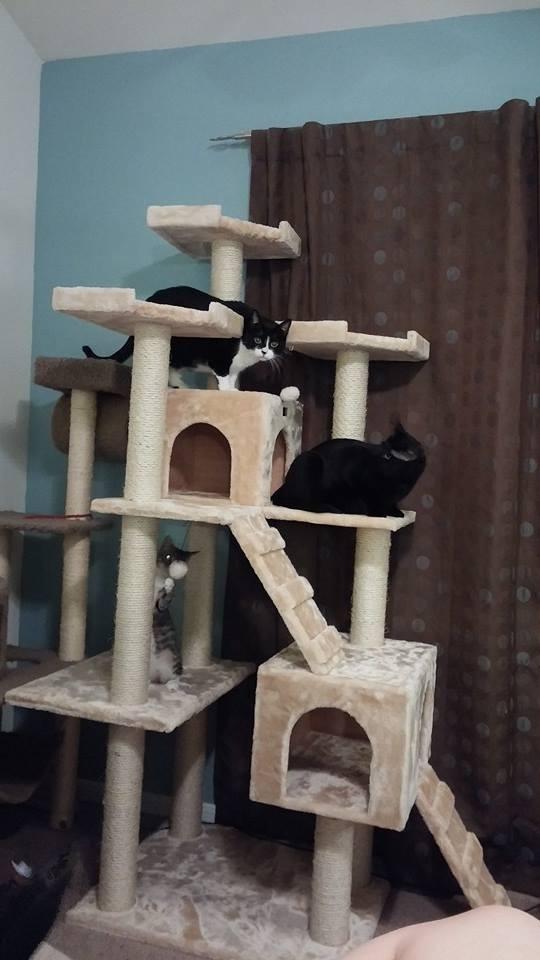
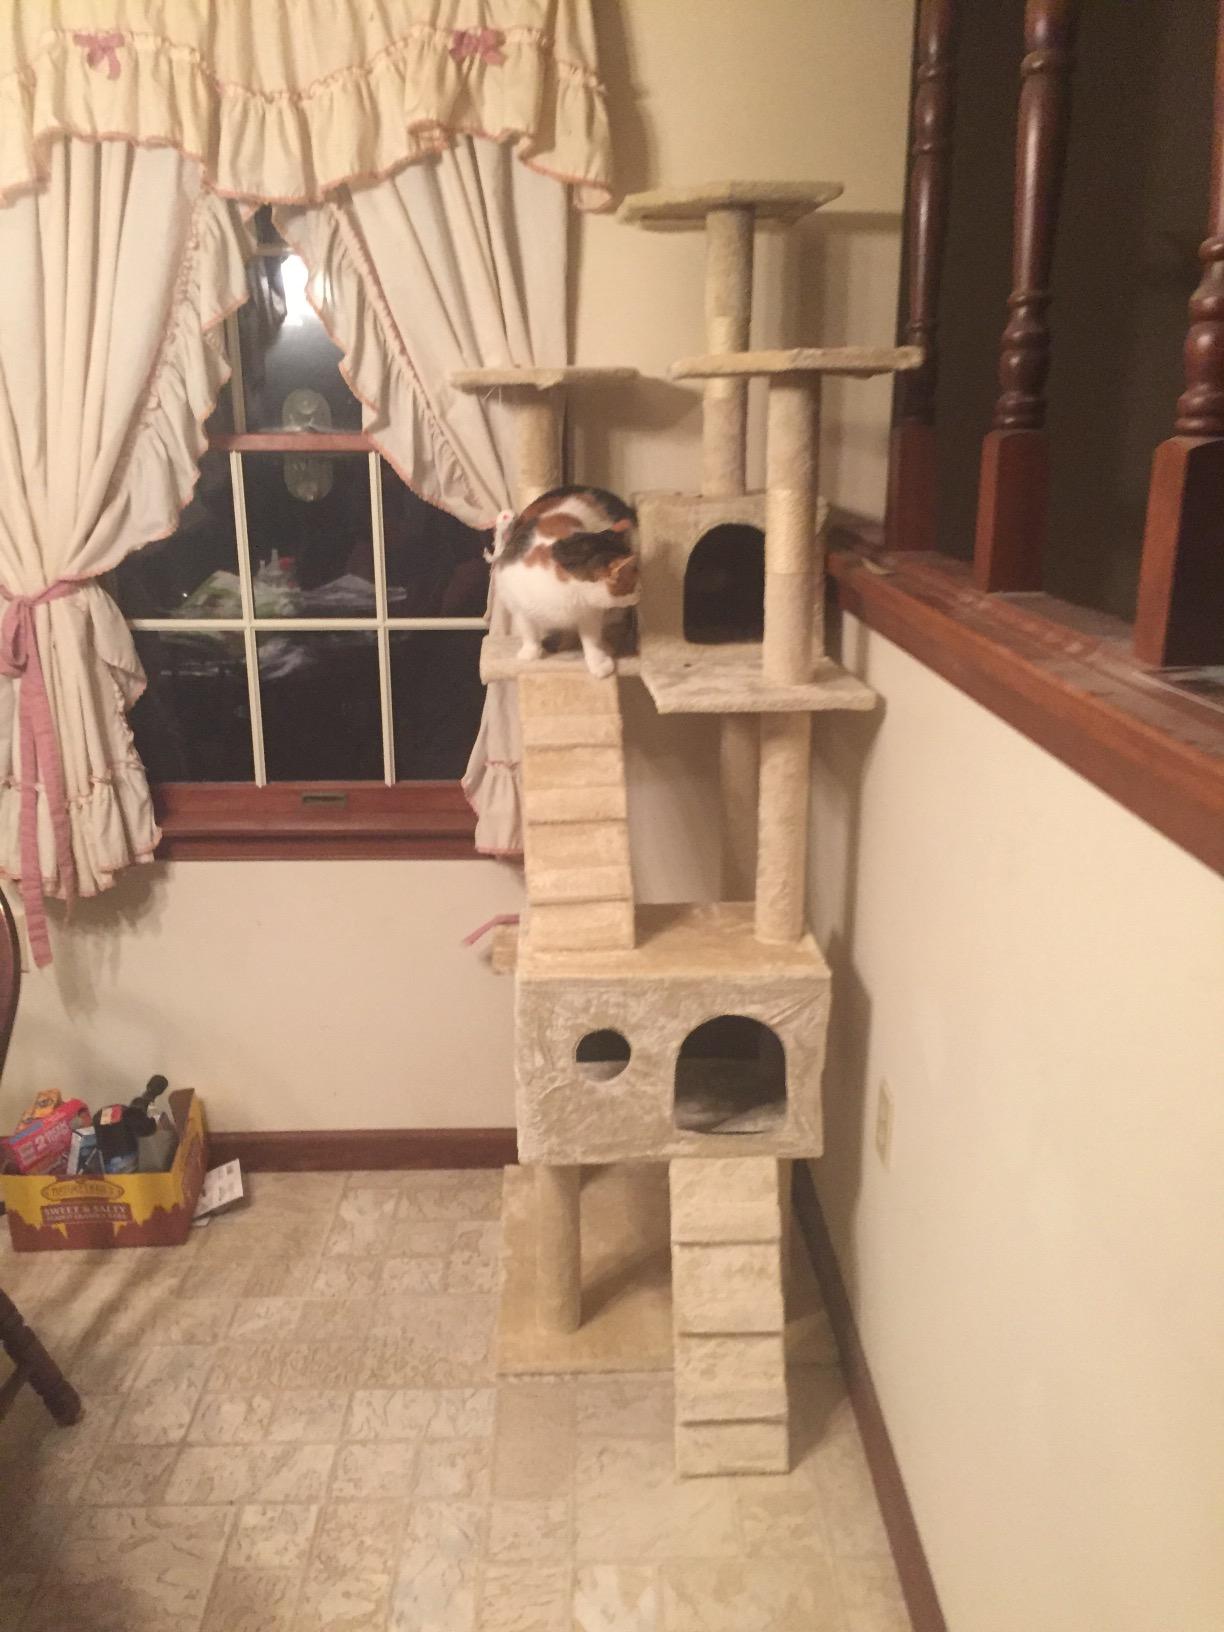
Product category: items_cat tree
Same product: no